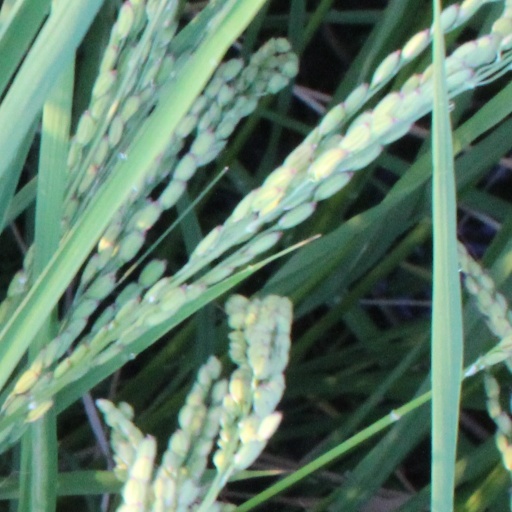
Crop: rice